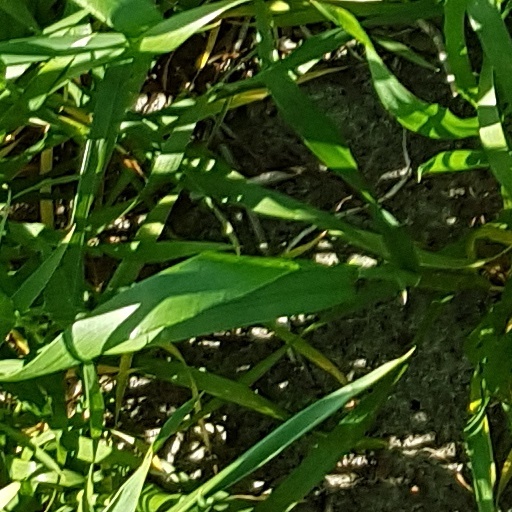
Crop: wheat